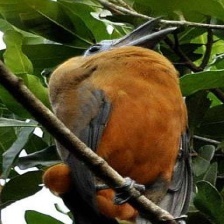
Species: CAPUCHINBIRD
Scientific name: PERISSOCEPHALUS TRICOLOR